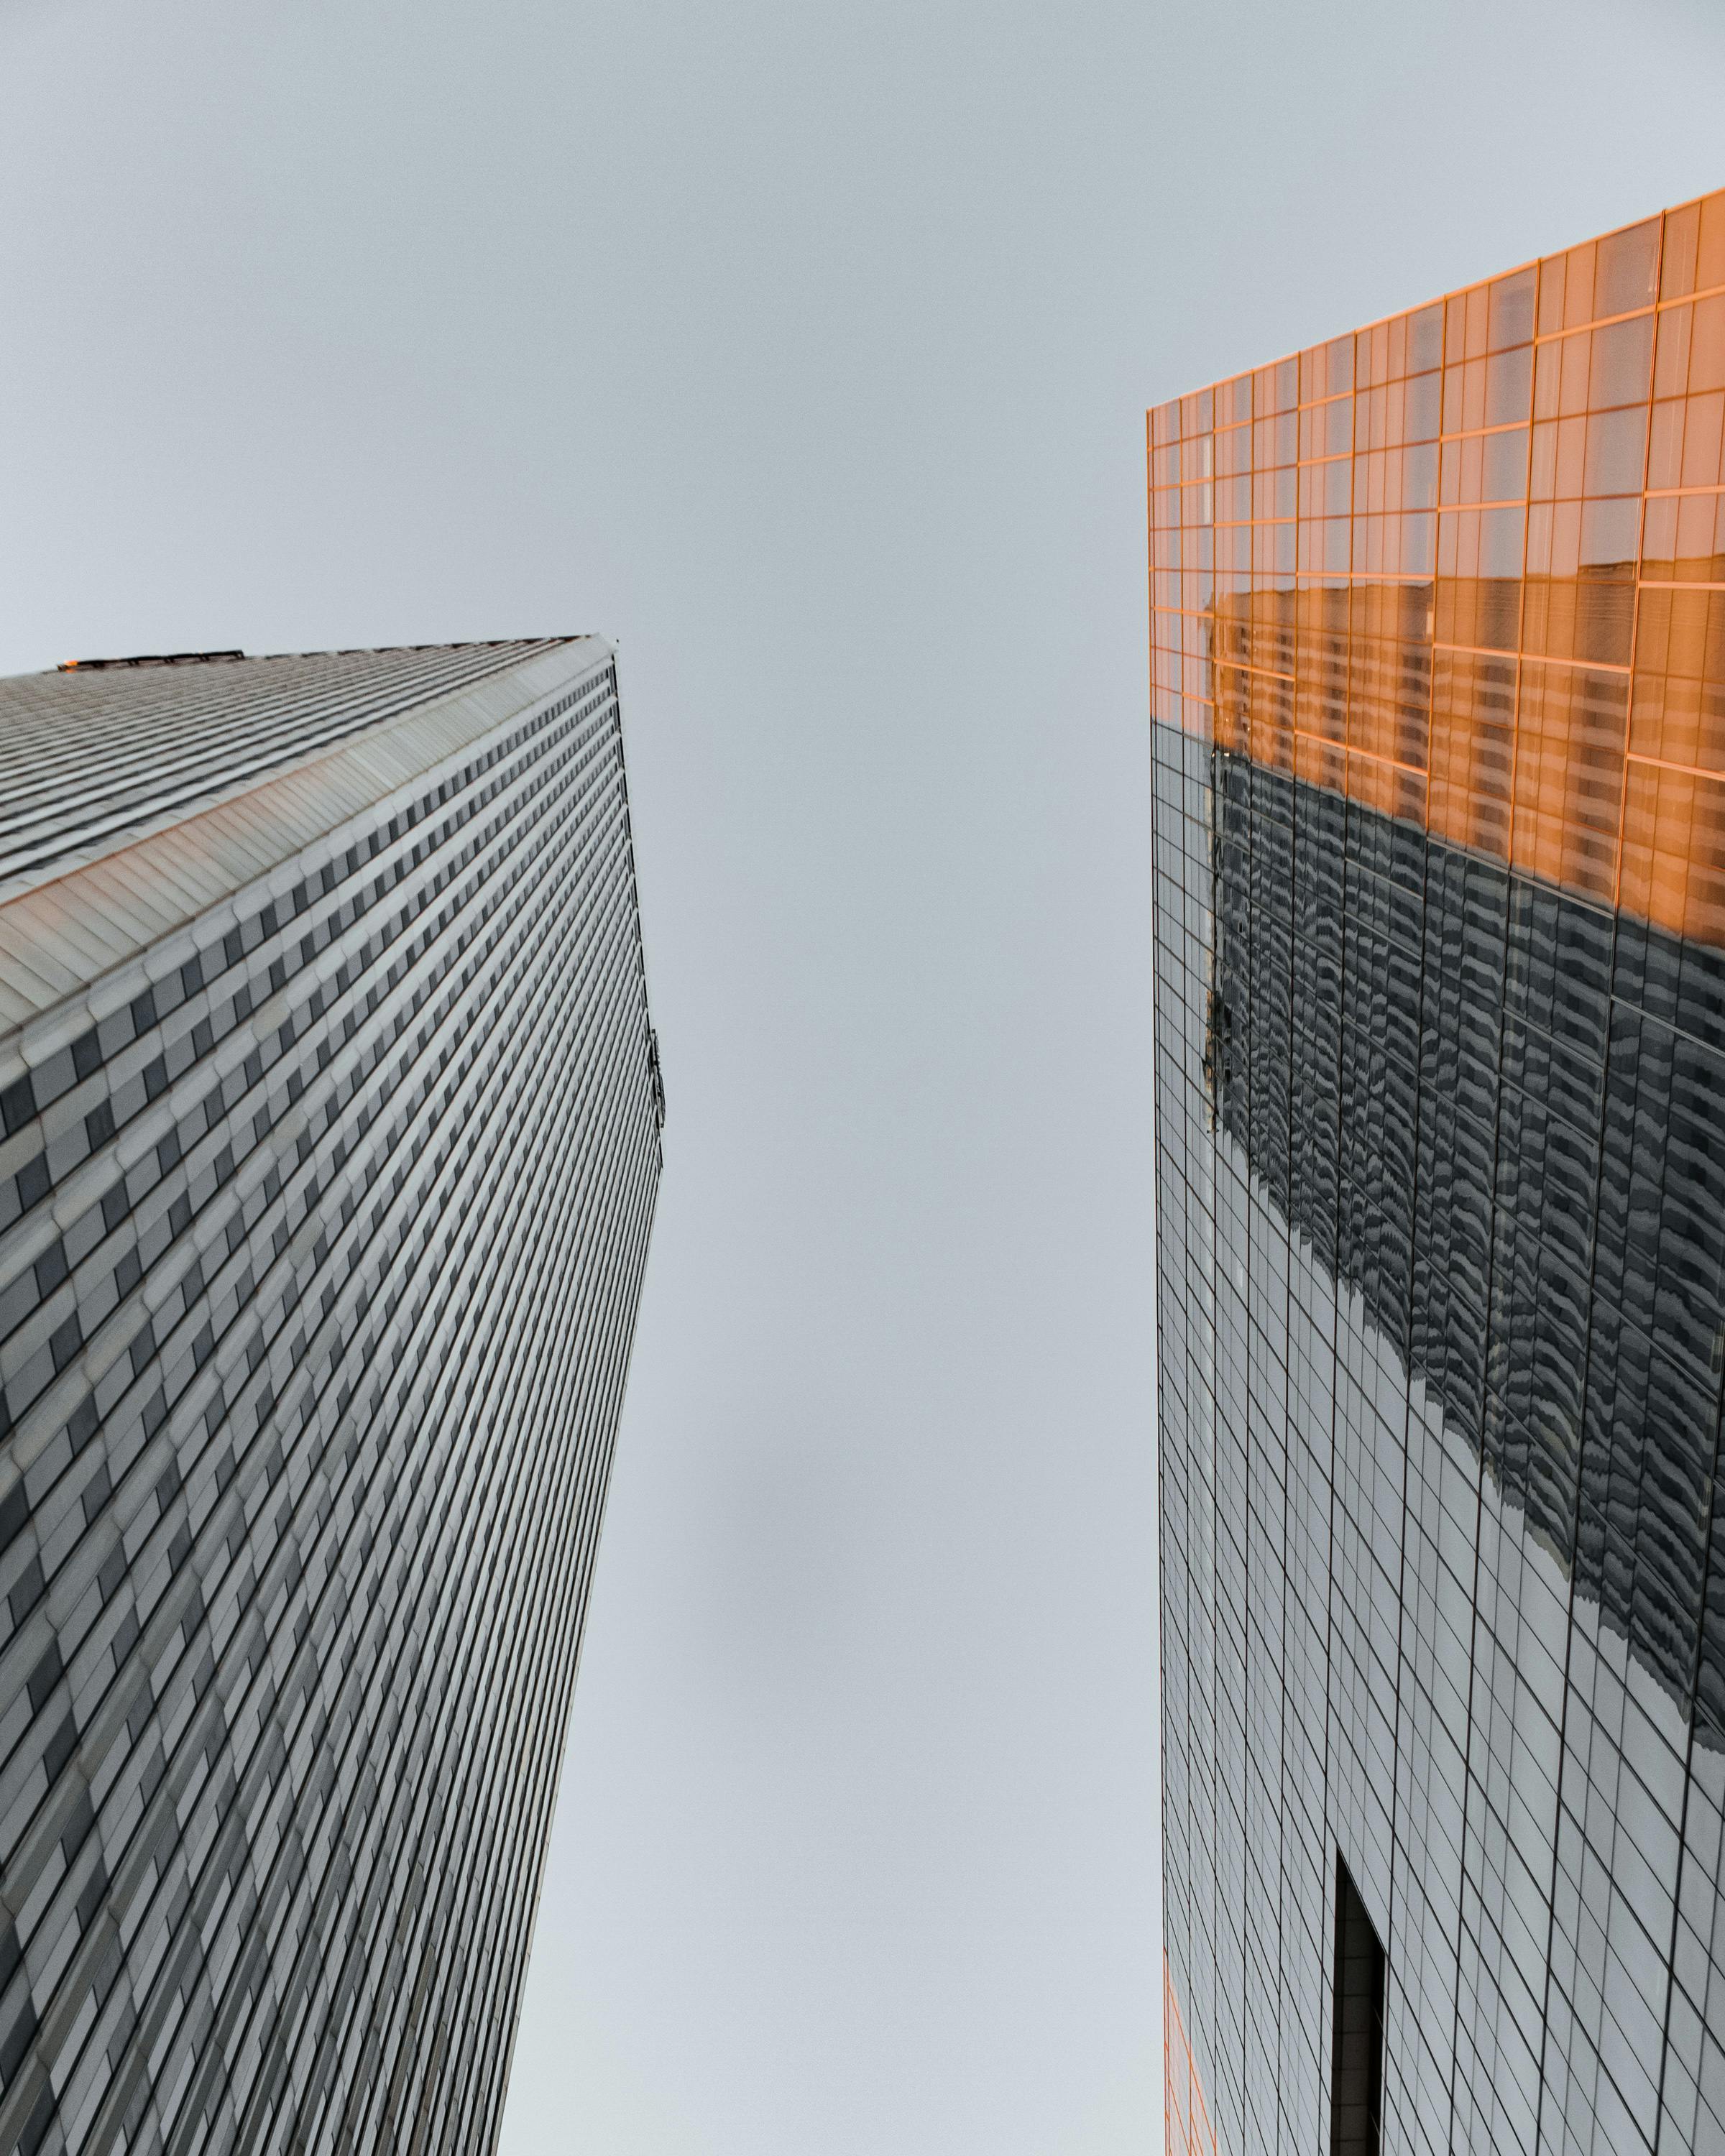
building, skyscraper, sky, rectangle, tower, grey, tower block, urban design, line, condominium, composite material, symmetry, commercial building, facade, Tints and shades, city, pattern, building material, mixed use, metropolis, cityscape, headquarters, engineering, glass, downtown, apartment, monochrome, monochrome photography, fixture, corporate headquarters, daylighting, skyline